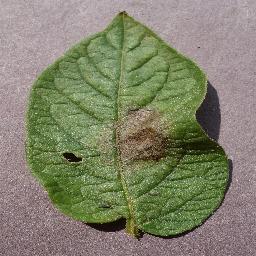
Label: Potato___Late_blight